Ian M. Easton

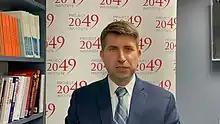
Ian M. Easton in 2022

Ian M. Easton is an American security policy analyst currently serving as an associate professor at the U.S. Naval War College's China Maritime Studies Institute. He formerly was a senior director and research fellow at the Project 2049 Institute.